List of ministers of social protection of the Armenian Soviet Socialist Republic

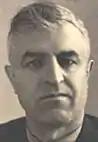
Zorapet Ghukas Galstyan

Zorapet Galstyan was born in the village of Burastan (Artashat Region), in 1902. He went to school in 1914.